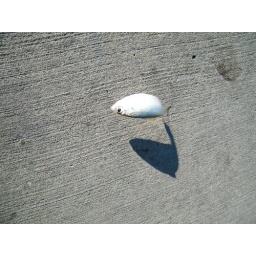
jumping fish ... jumping in vain, though